The Elephant Whisperer

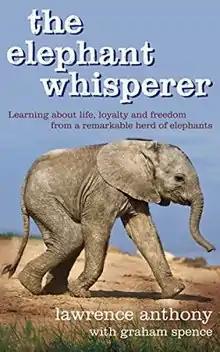
First edition (UK)

The Elephant Whisperer published in April 2009 by Pan Macmillan in London and in July 2009 by Thomas Dunne/St Martin's Press in New York, is the second book written by South African author and conservationist Lawrence Anthony along with journalist Graham Spence.